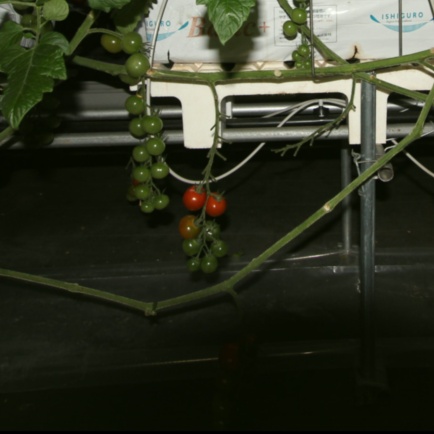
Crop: tomato